DragonBlade: The Legend of Lang

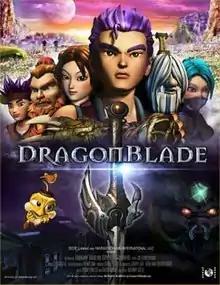
Theatrical release poster

DragonBlade: The Legend of Lang is a 2005 Hong Kong 3D CGI animated adventure fantasy action comedy family martial arts film edited by Chi-Leung Kwong, written by Trevor Morris with music by Kin Law and produced by Stanley Tong. It is the first 3D-CGI Chinese animated feature film from Hong Kong and directed by Antony Szeto. It was co-produced by DCDC and China Film company, and is also considered the first 3D-rendered martial arts film. The film features the voices of Karen Mok, Daniel Wu, Stephen Fung and Sandra Ng. "DragonBlade: The Legend of Lang" was theatrically released on January 6, 2005 by ERA company and Kantana Animation and was released on DVD and VOD on December 22, 2005 by Era. The film earned $1,966,342 on a USD$10 million budget. It received a Golden Horse Awards nomination for Best Animation Feature.